Misibis Bay (TV series)

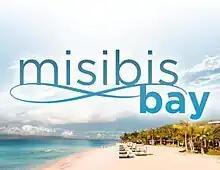

Misibis Bay is a 2013 Philippine television drama series broadcast by TV5. Directed by Monti P. Pirungao, it stars Ritz Azul, Christopher de Leon, Daniel Matsunaga, Vin Abrenica, Victor Silayan, Megan Young, Malak So Shdifat and Luke Jickain. It aired from July 1 to August 30, 2013.